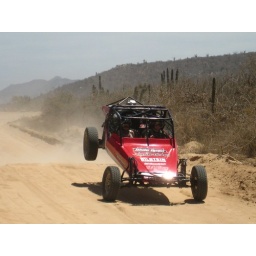
Ilya and his girlfriend in the red car now.